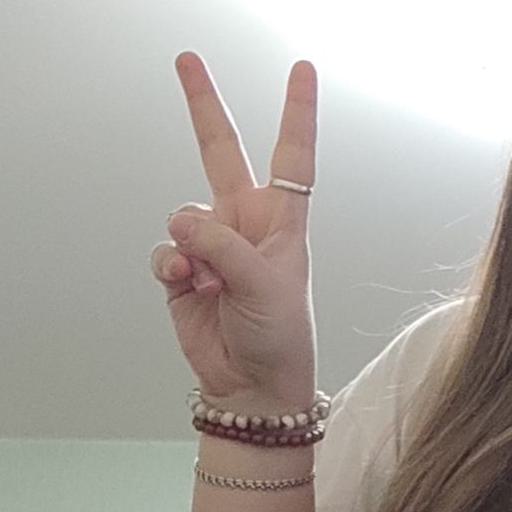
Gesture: peace